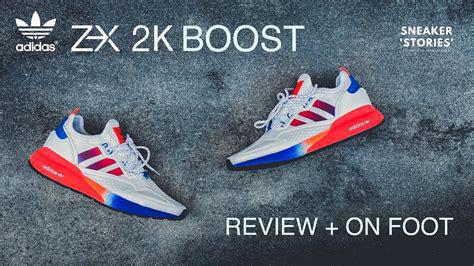
Brand: Adidas
Model: ZX 2K Boost